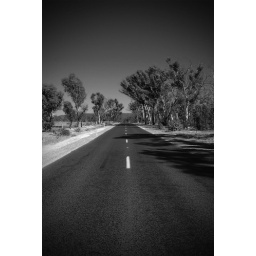
This is the road from Stawell to Halls Gap. If you like gum trees - you're in luck.